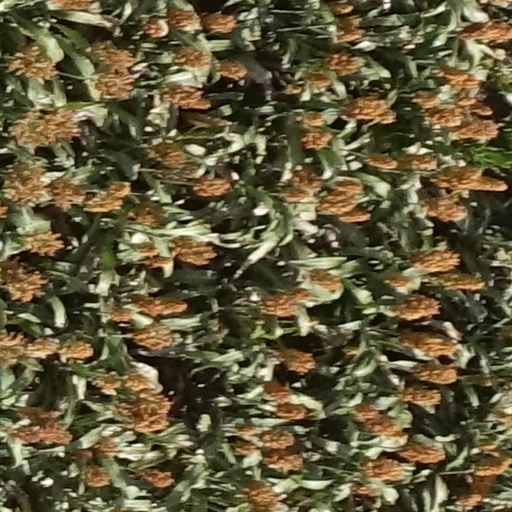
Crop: sorghum